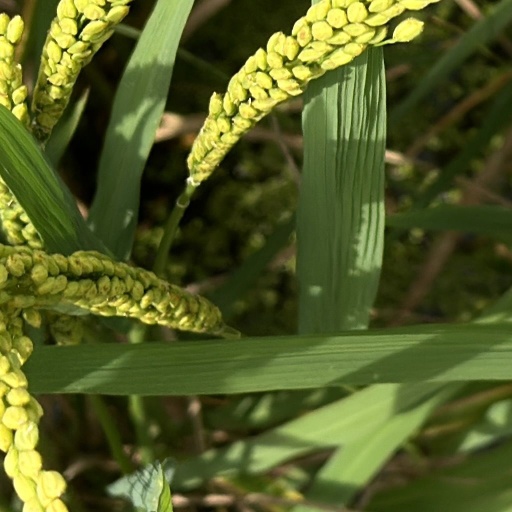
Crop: rice